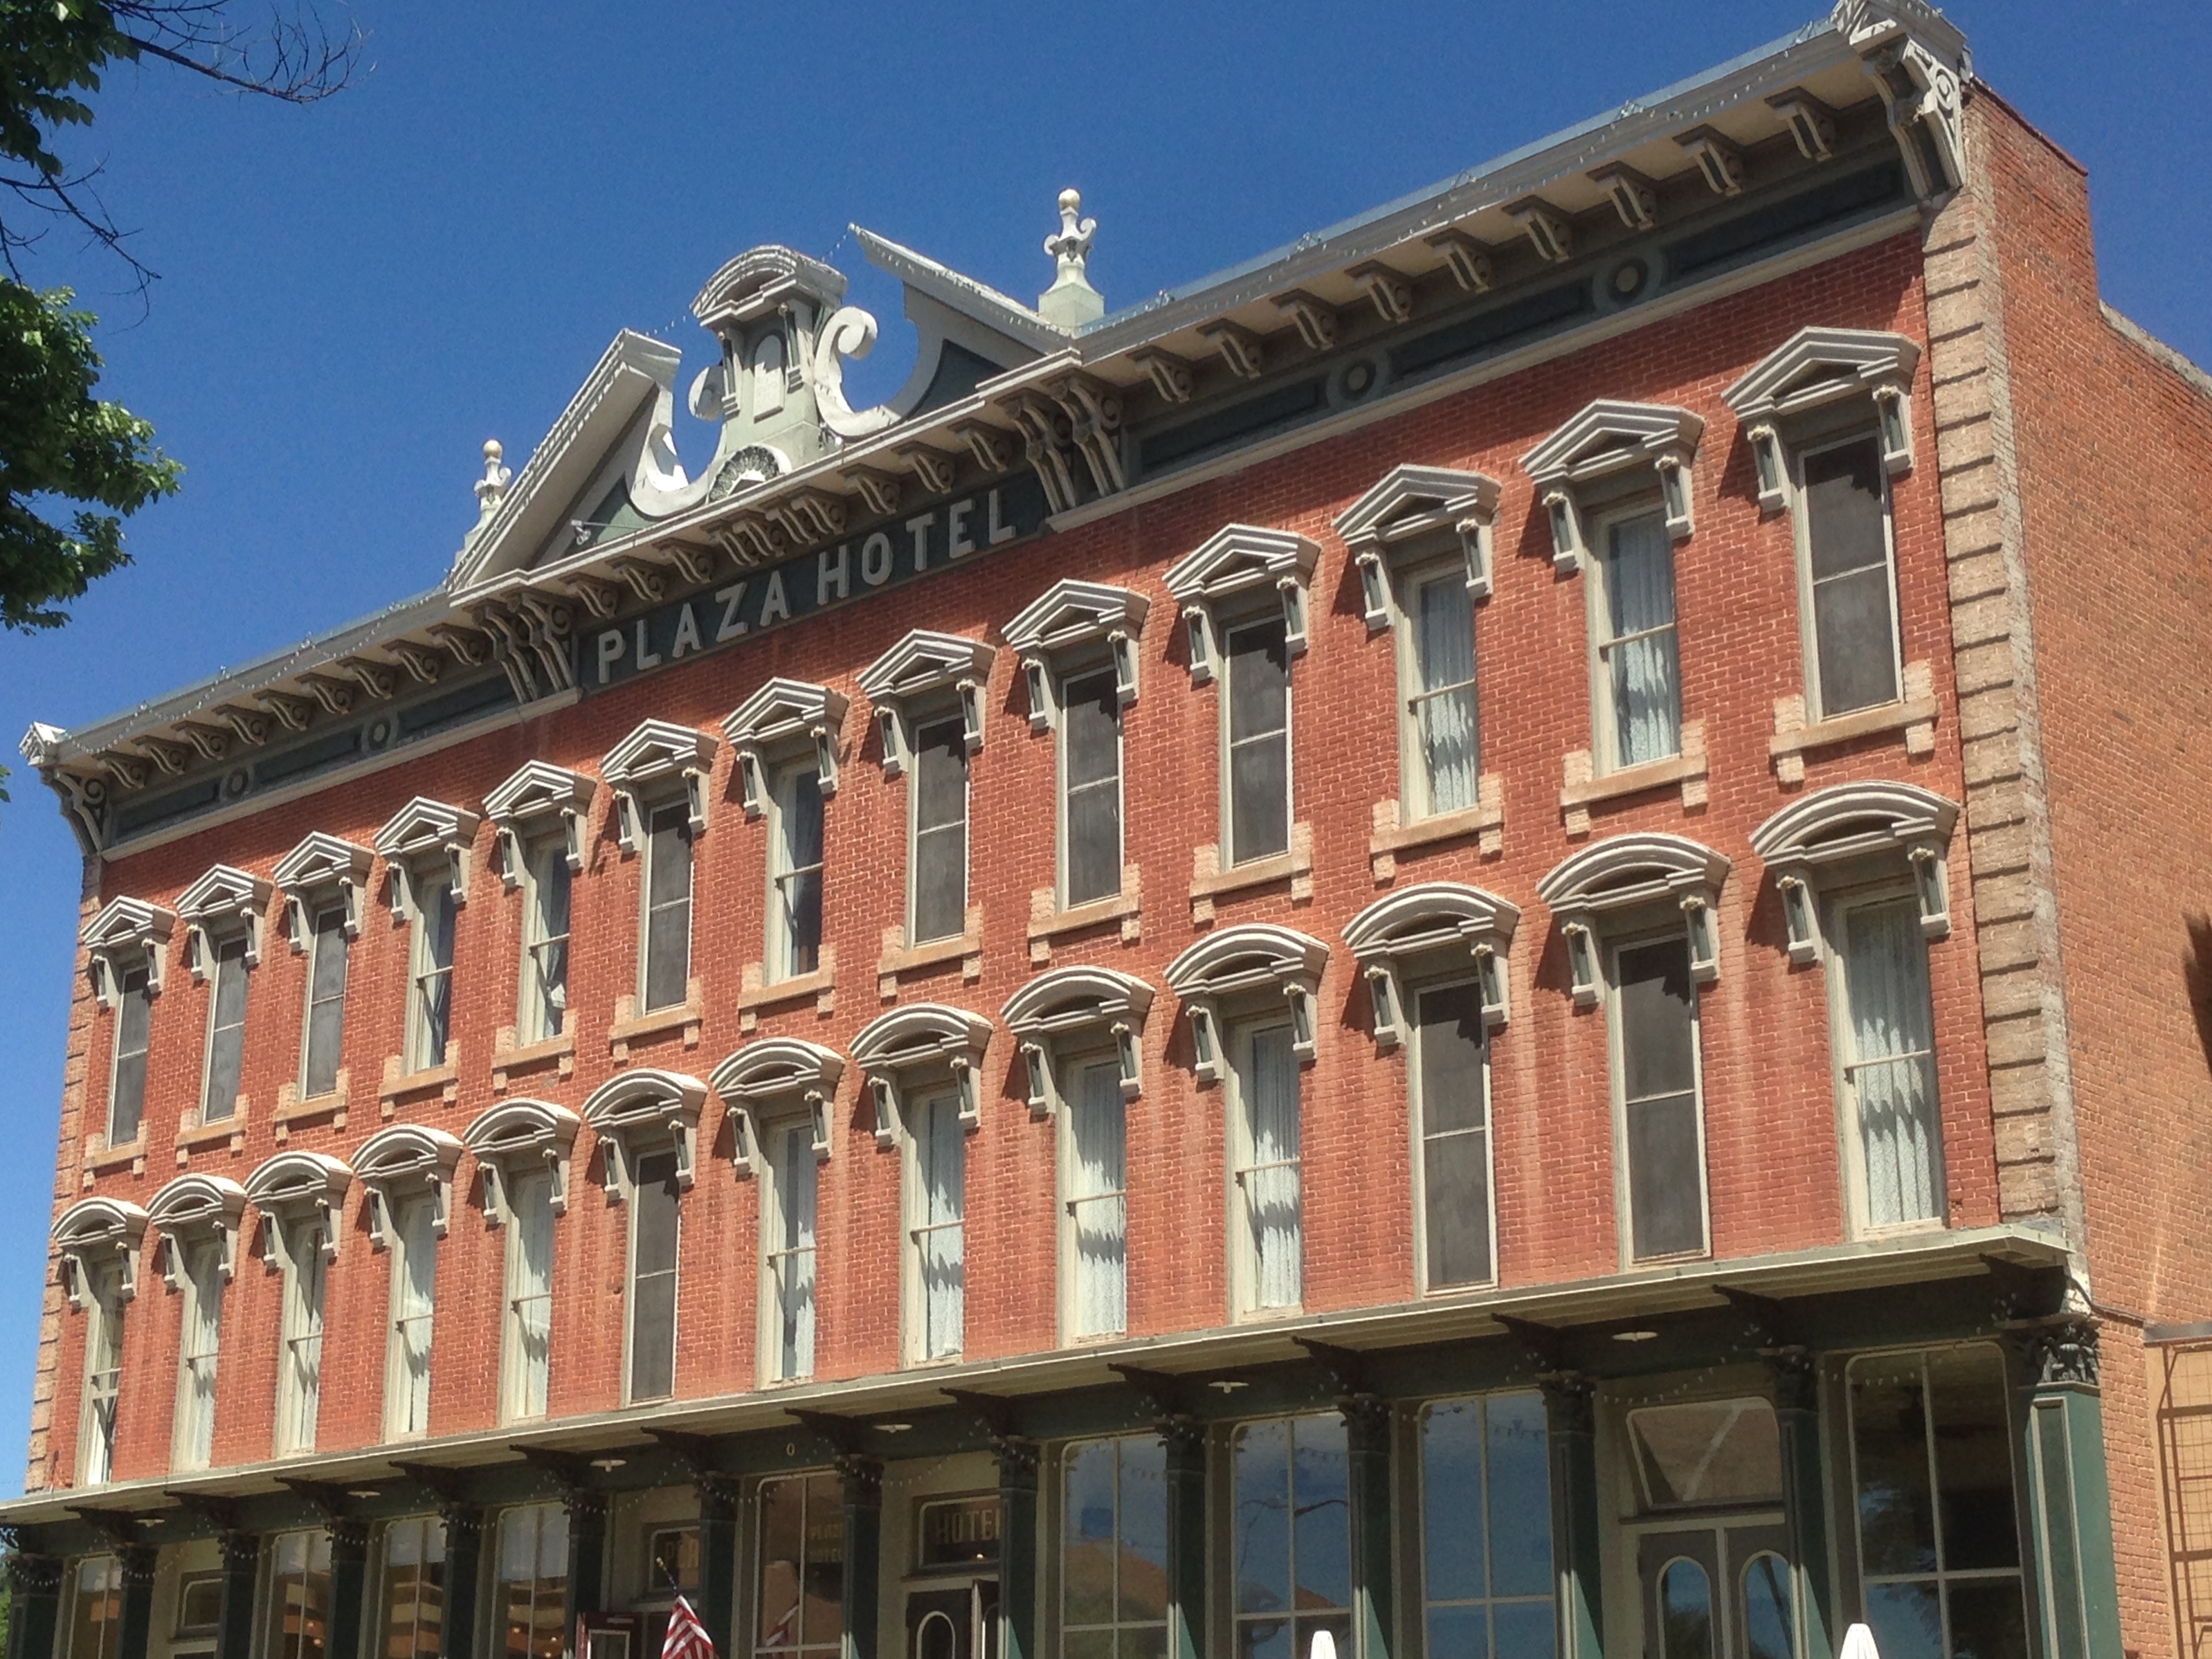
architecture, town, building, palace, downtown, plaza, landmark, facade, synagogue, estate